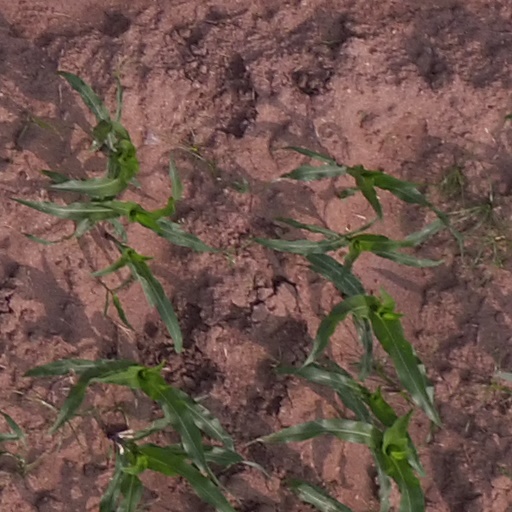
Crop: maize; corn